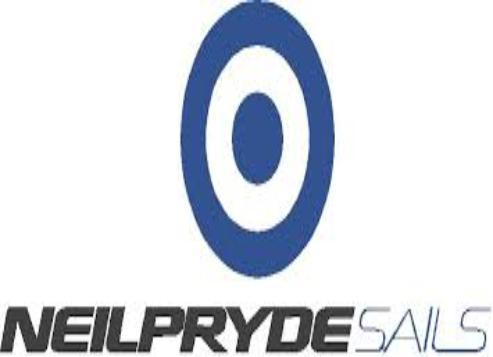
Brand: neil pryde-2
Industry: Sports